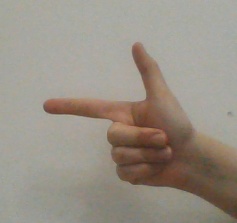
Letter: yaa